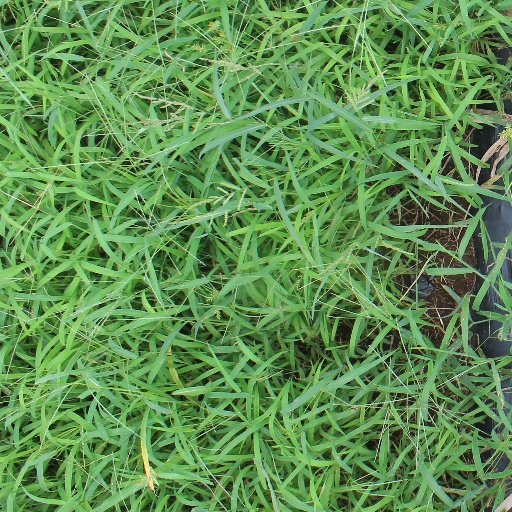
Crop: sorghum